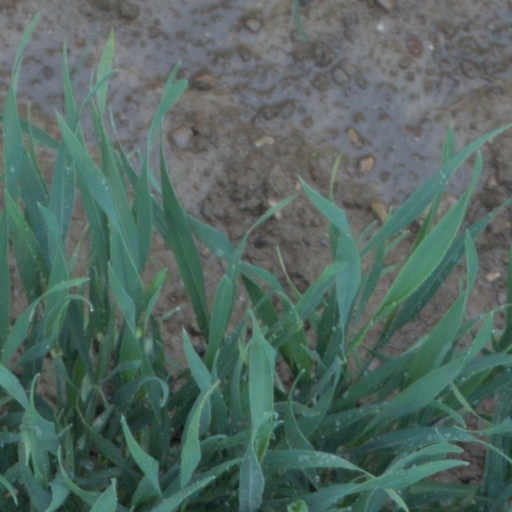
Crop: wheat